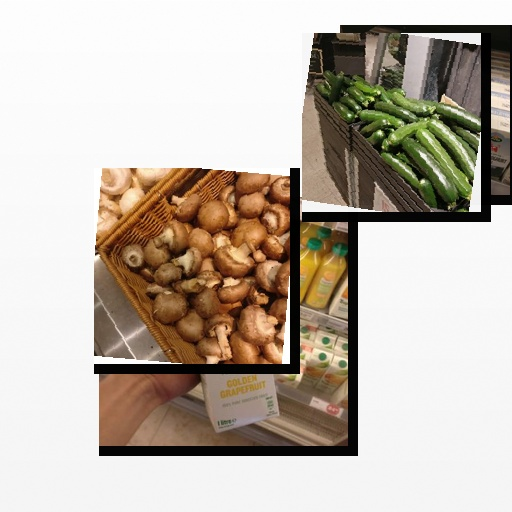
Food items: zucchini, mushroom, natural_low_fat_yogurt, golden_grapefruit_juice